William Hope Hodgson

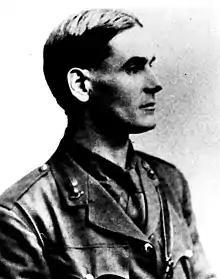
Hodgson in uniform, facing right

Hodgson's first short story was "The Goddess of Death" (1904), in which he utilised a statue of Flora which stood in Corporation Park, Blackburn, as the focus of a tale in which a Hindu statue, seized from an Indian temple, stood in a small English town. The statue comes alive to take its revenge on the people who stole it. "The Royal Magazine" published the story in April 1904.